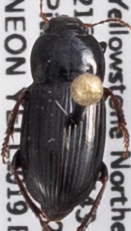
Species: Harpalus opacipennis
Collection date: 2018-07-12
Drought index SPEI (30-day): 0.662
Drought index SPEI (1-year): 2.09
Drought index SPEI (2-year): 0.992